Juan Ayuso

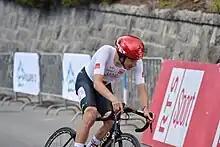
Ayuso at the 2022 Tour de Romandie

Ayuso officially joined on 15 June 2021. On 25 July in his third race with the team, he placed second in the Prueba Villafranca de Ordizia behind Luis León Sánchez. He then returned to the under-23 stage to race the Tour de l'Avenir, where he was considered the top favorite to win. However, he abandoned the race on stage four after crashing. He then competed in the road race at the UEC European Under-23 Road Championships, where he won the bronze medal in a seven-man sprint.